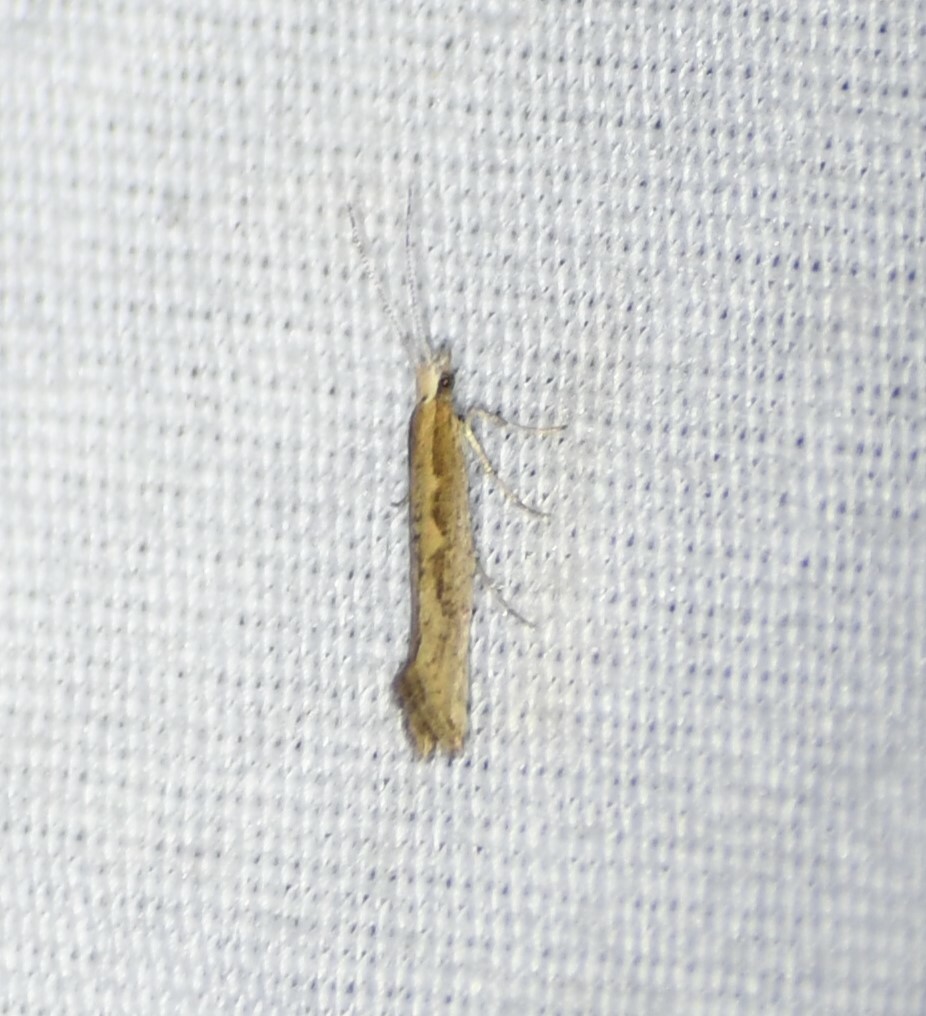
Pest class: diamondback_moth